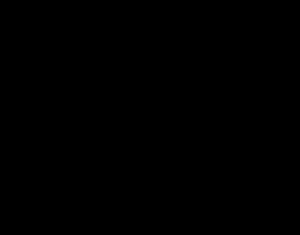
Le modèle OG-DG est un modèle économique. Il est parfois appelé modèle quasi-offre quasi-demande globales, modèle offre agrégée/demande agrégée ou modèle AD-AS. Le modèle OG-DG décrit l'équilibre général impliquant le marché des biens et services, le marché monétaire, le marché obligataire, et le marché du travail. À court terme, l' attente du prix est décidée et n'est pas sujette au remaniement. Chaque période est à court terme. Le long terme définit l'état du monde où tous les marchés et l'attente des prix sont complètement ajustés.
Pour la macro-économie, la demande agrégée représente la demande totale de biens et services dans une économie pour un temps et un niveau de prix donnés. C'est la quantité de biens et services dans l'économie qui sera achetée à tous les niveaux de prix. Il s'agit donc de la demande pour le produit intérieur brut d'un pays lorsque les niveaux d'inventaires sont statiques. Elle est souvent appelée demande effective, quoique ce terme soit parfois considéré comme différent.